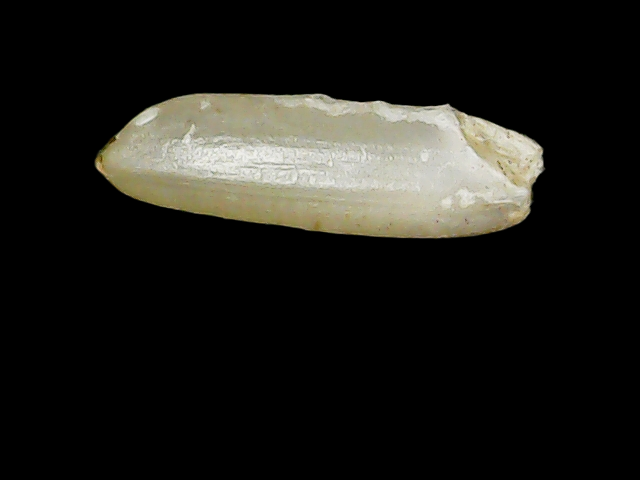
Rice variety: Binadhan7